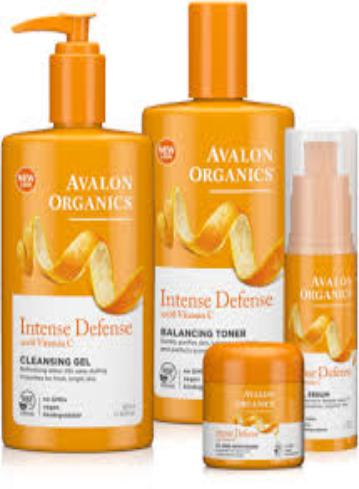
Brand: Avalon Organic Botanicals
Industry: Necessities